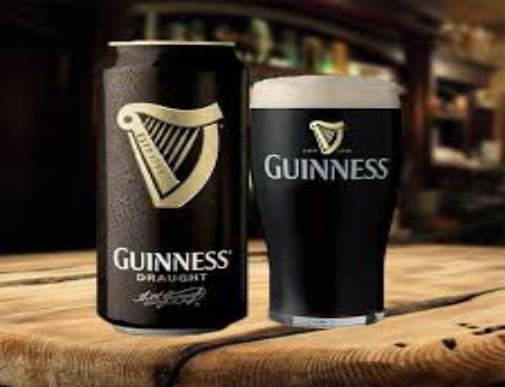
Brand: GUINNESS
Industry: Food